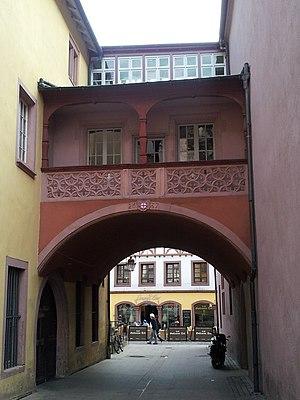
Galerie de 1637 derrière l'Hôtel de ville de Mulhouse
L’hôtel de ville de Mulhouse est un bâtiment de style Renaissance situé au nᵒ 2 de la place de la Réunion à Mulhouse. Il abrite la salle du Grand Conseil, toujours utilisée pour les cérémonies et les séances du conseil municipal, et le musée historique de la ville qui retrace l'histoire de l'ancienne République de Mulhouse.